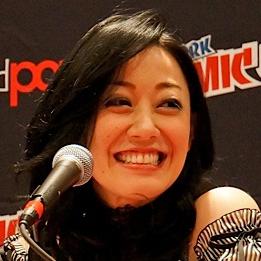
Age: 36